Architecture of Algeria

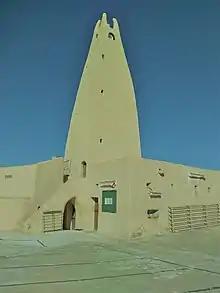
The central mosque in Ghardaïa, an example of local architecture in the M'zab region

The upper citadel, the "qasba", is better preserved than the Dar al-Sultan, but its character was more military than palatial. The fortress was begun on the orders of Oruç (or Aruj) Barbarossa in 1516 and was completed in 1590, replacing an older citadel situated slightly downhill. Until the 19th century, the "qasba" contained the largest janissary barracks in the city. It contained a mosque, warehouses, shops, and other buildings for military purposes. Its thick ramparts run a length of 530 metres, but were also integrated with the former city walls. A rounded bastion to the southwest helped to protect the city on this side. After Ali Khodja moved the residence of the Deys to the "qasba" in 1816, his successor, Hussein Dey, further developed the citadel into a residence and administrative center. In addition to the warehouses, stables, and other military facilities, the citadel acquired a council room ("diwan"), a courtroom, and various government offices. A large octagonal building in the center of the citadel today was formerly a munitions factory. The Palace of the Dey, on the northwest side of the citadel, contained private apartments, including a "harem" section, as well as a treasury chamber, two mosques (the Dey Mosque and another mosque for the janissaries), a hammam, and kitchens. The most notable feature of the palace interior is a courtyard (the "wast ad-dar") surrounded by a three-storey gallery. The area around the palace also contained two main gardens and an ostrich park.